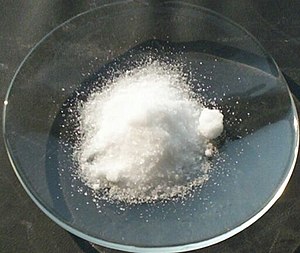
Kaliumnitrat
Kaliumnitrat
Kaliumnitrat er et fast, hvidt salpetersyresalt. Det er oxiderende og bruges derfor i bl.a. krudt. Kaliumnitrat kaldes også kalisalpeter, niter, og salpeter